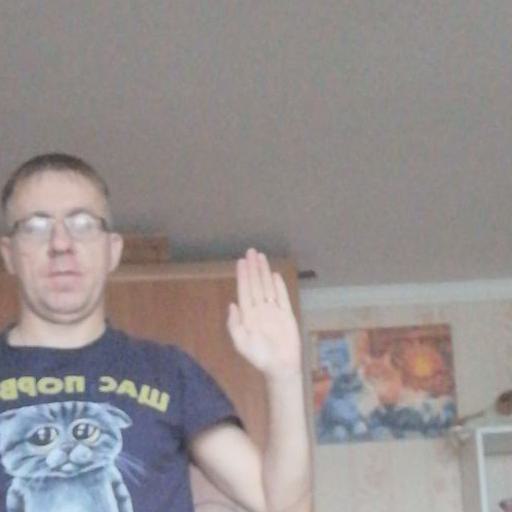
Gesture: stop